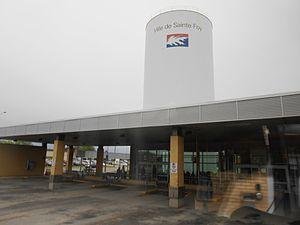
Gare d'autocars de Sainte-Foy, 3001, chemin des Quatre-Bourgeois, Québec (ville de), Qc, Canada
Sainte-Foy est une ancienne ville du Québec, située dans la région de la Capitale-Nationale, qui a été fusionnée le 1ᵉʳ janvier 2002 à la ville de Québec, à l'intérieur de laquelle elle forme de nos jours une partie de l'arrondissement de Sainte-Foy–Sillery–Cap-Rouge. Le nom « Sainte-Foy » reste couramment utilisé pour désigner la partie de l'ancienne ville située sur la colline de Québec.
La gare d'autocars de Sainte-Foy est un terminus d'autobus important de la ville de Québec, située dans l'arrondissement Sainte-Foy–Sillery–Cap-Rouge.